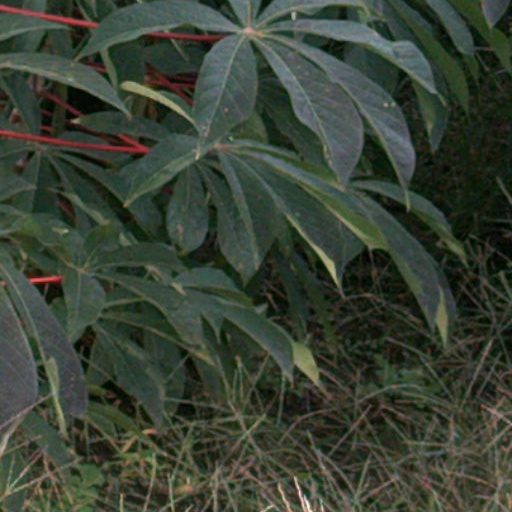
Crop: cassava